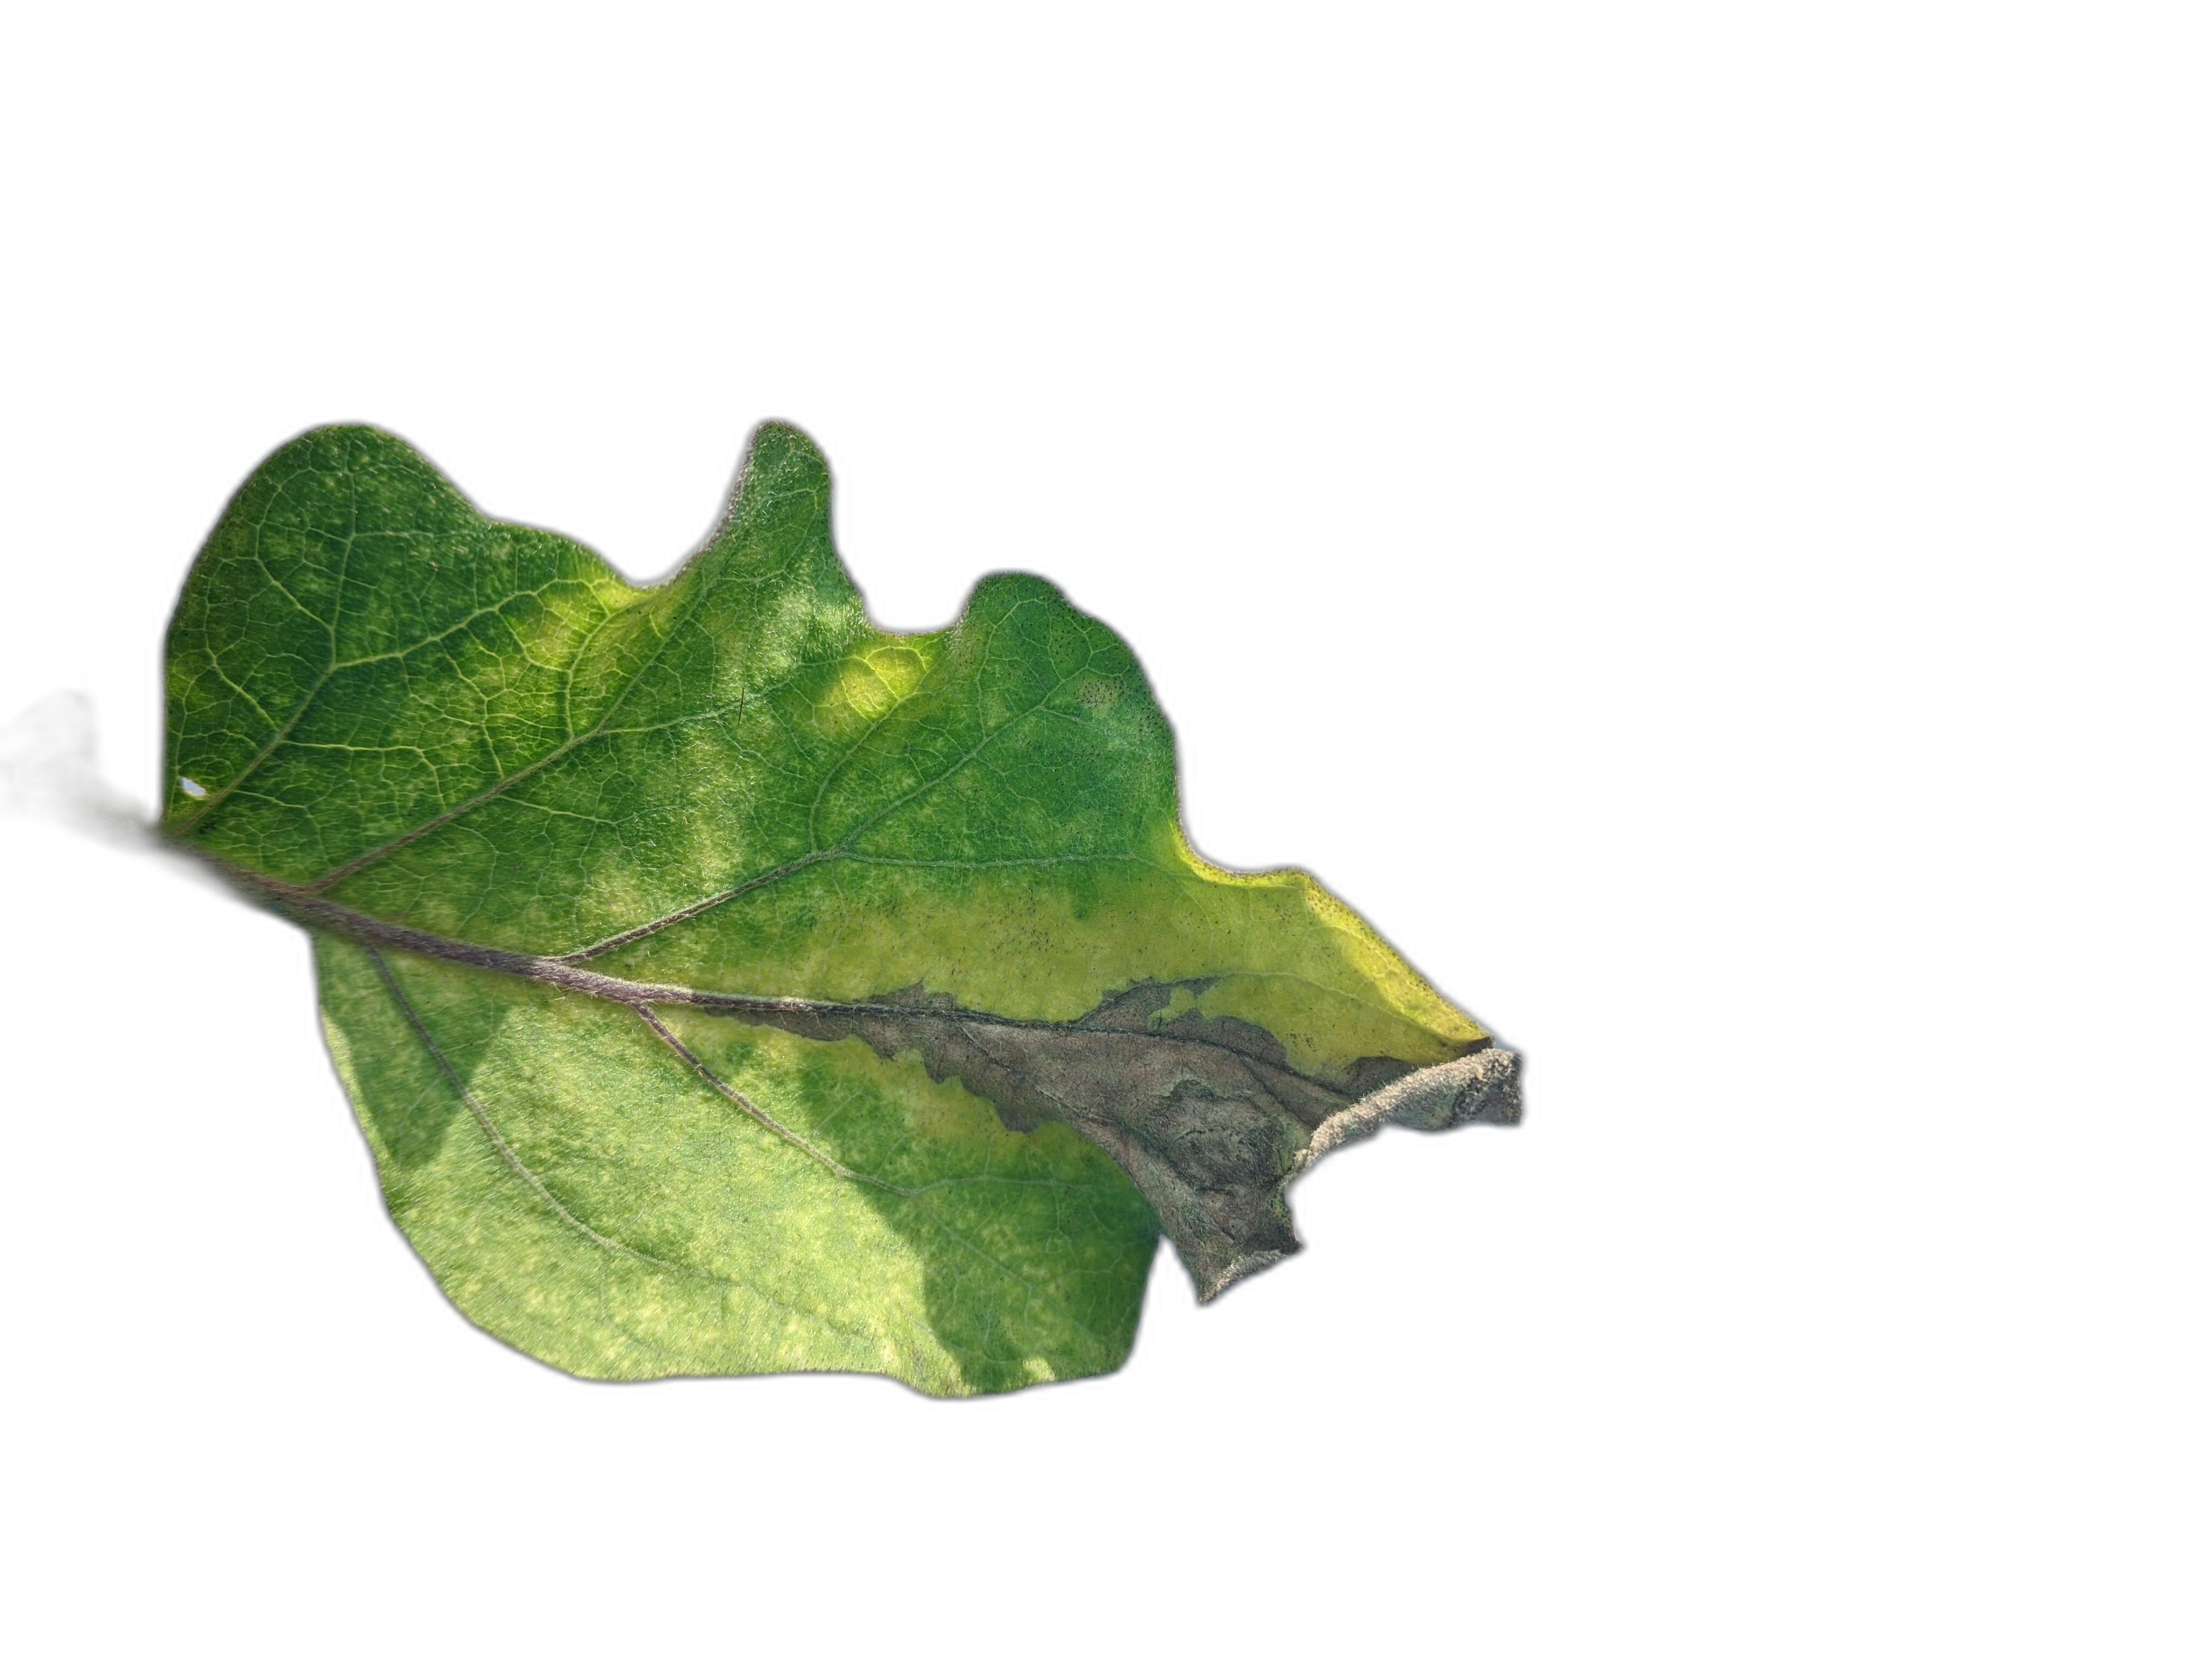
Label: Leaf Spot Disease